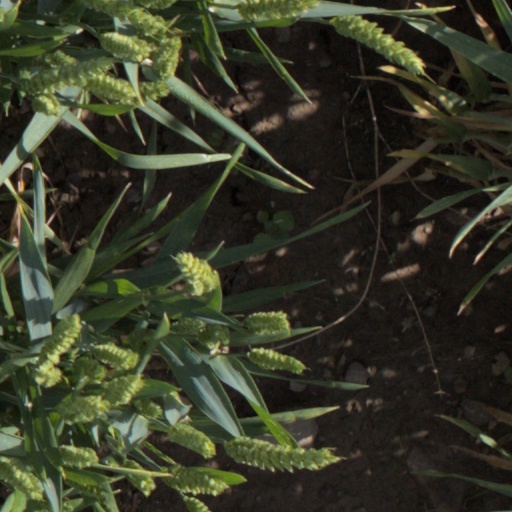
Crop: wheat